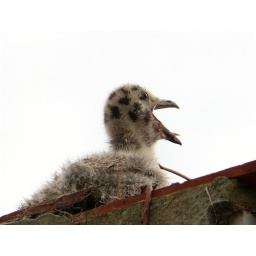
Gull chick in its nest, perched on the roof of a dormer window in Robin Hood's Bay